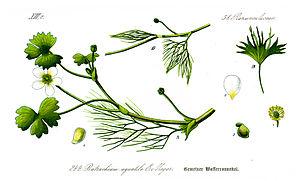
L’hétérophyllie, appelée aussi polymorphisme foliaire, est une caractéristique de certaines taxons ou plantes, dits hétérophylles, qui produisent des feuilles ou des frondes d'au moins deux types différents, la variation portant le plus souvent sur la taille, la forme, la symétrie, la position ou la fonction.